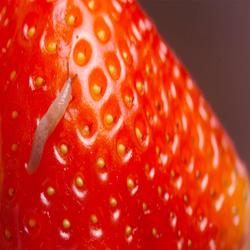
Label: Strawberry